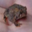
Label: frog